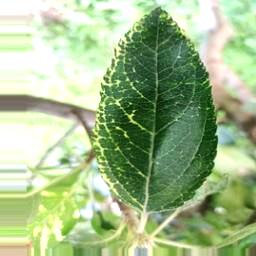
Label: Apple_Mosaic